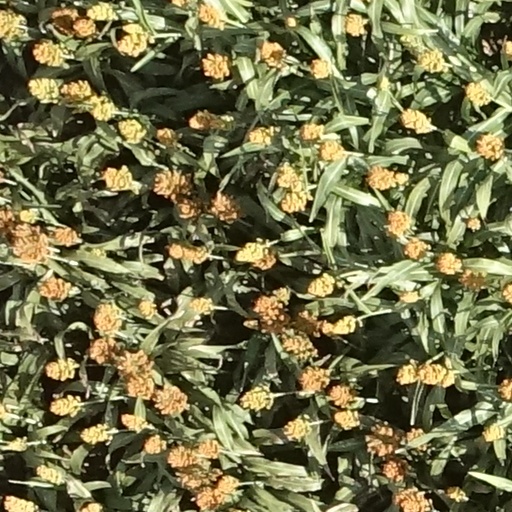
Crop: sorghum